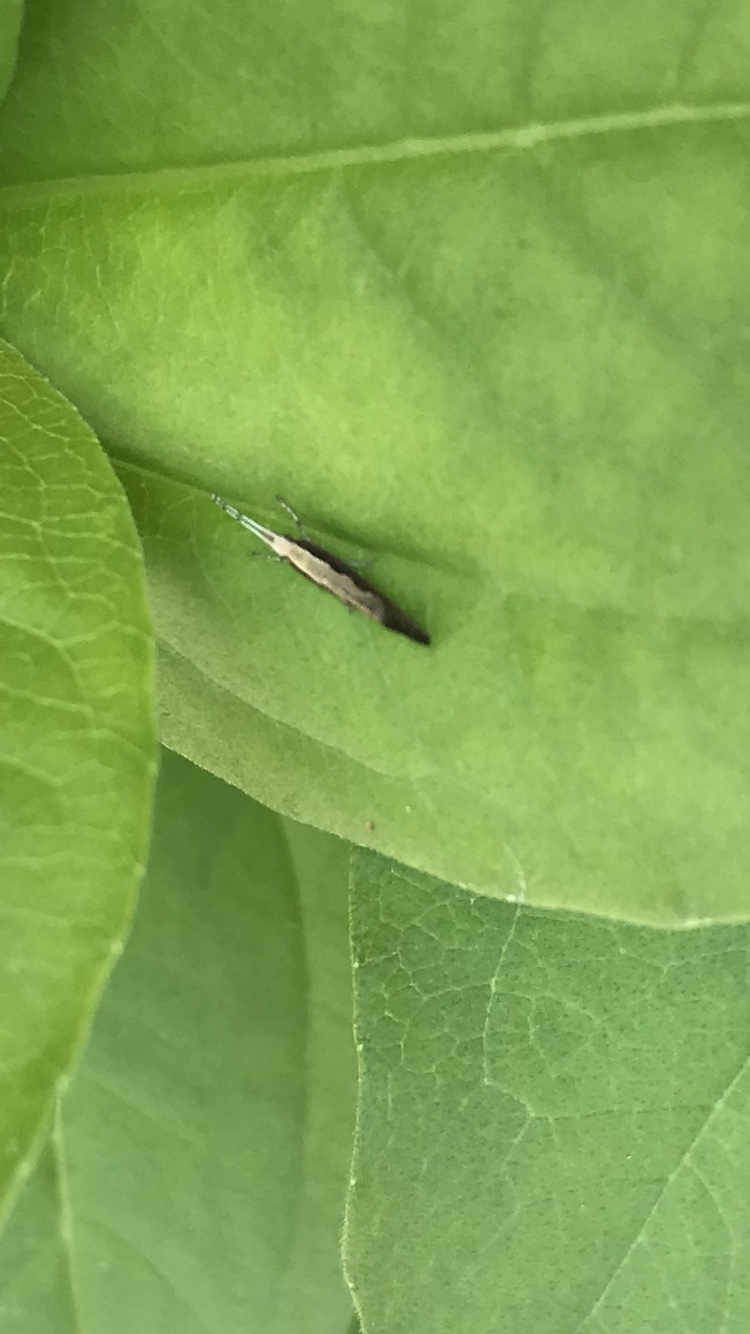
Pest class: diamondback_moth